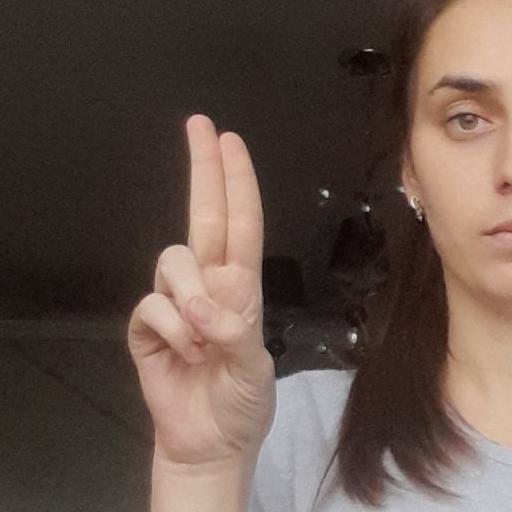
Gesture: two_up